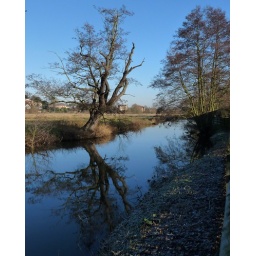
trees reflected in river wey, godalming